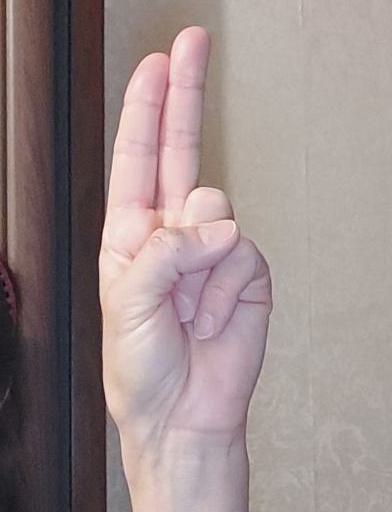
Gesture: two_up